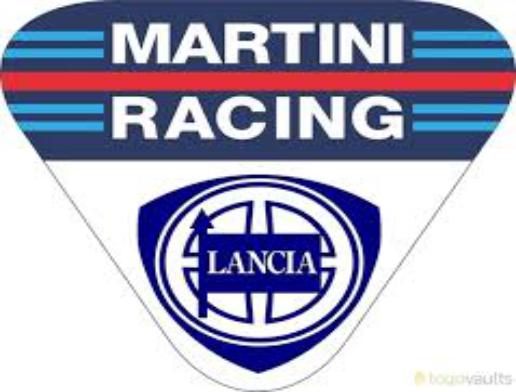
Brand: Lancia
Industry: Transportation